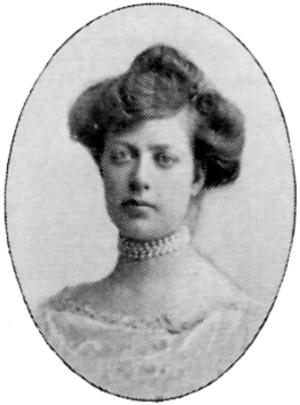
Tyra Kleen est une artiste, ethnographe indépendante et militante pour le droit des femmes suédoise. Ses peintures, illustrations, lithographies et publications revêtent une certaine importance au sein du mouvement fin de siècle suédois.